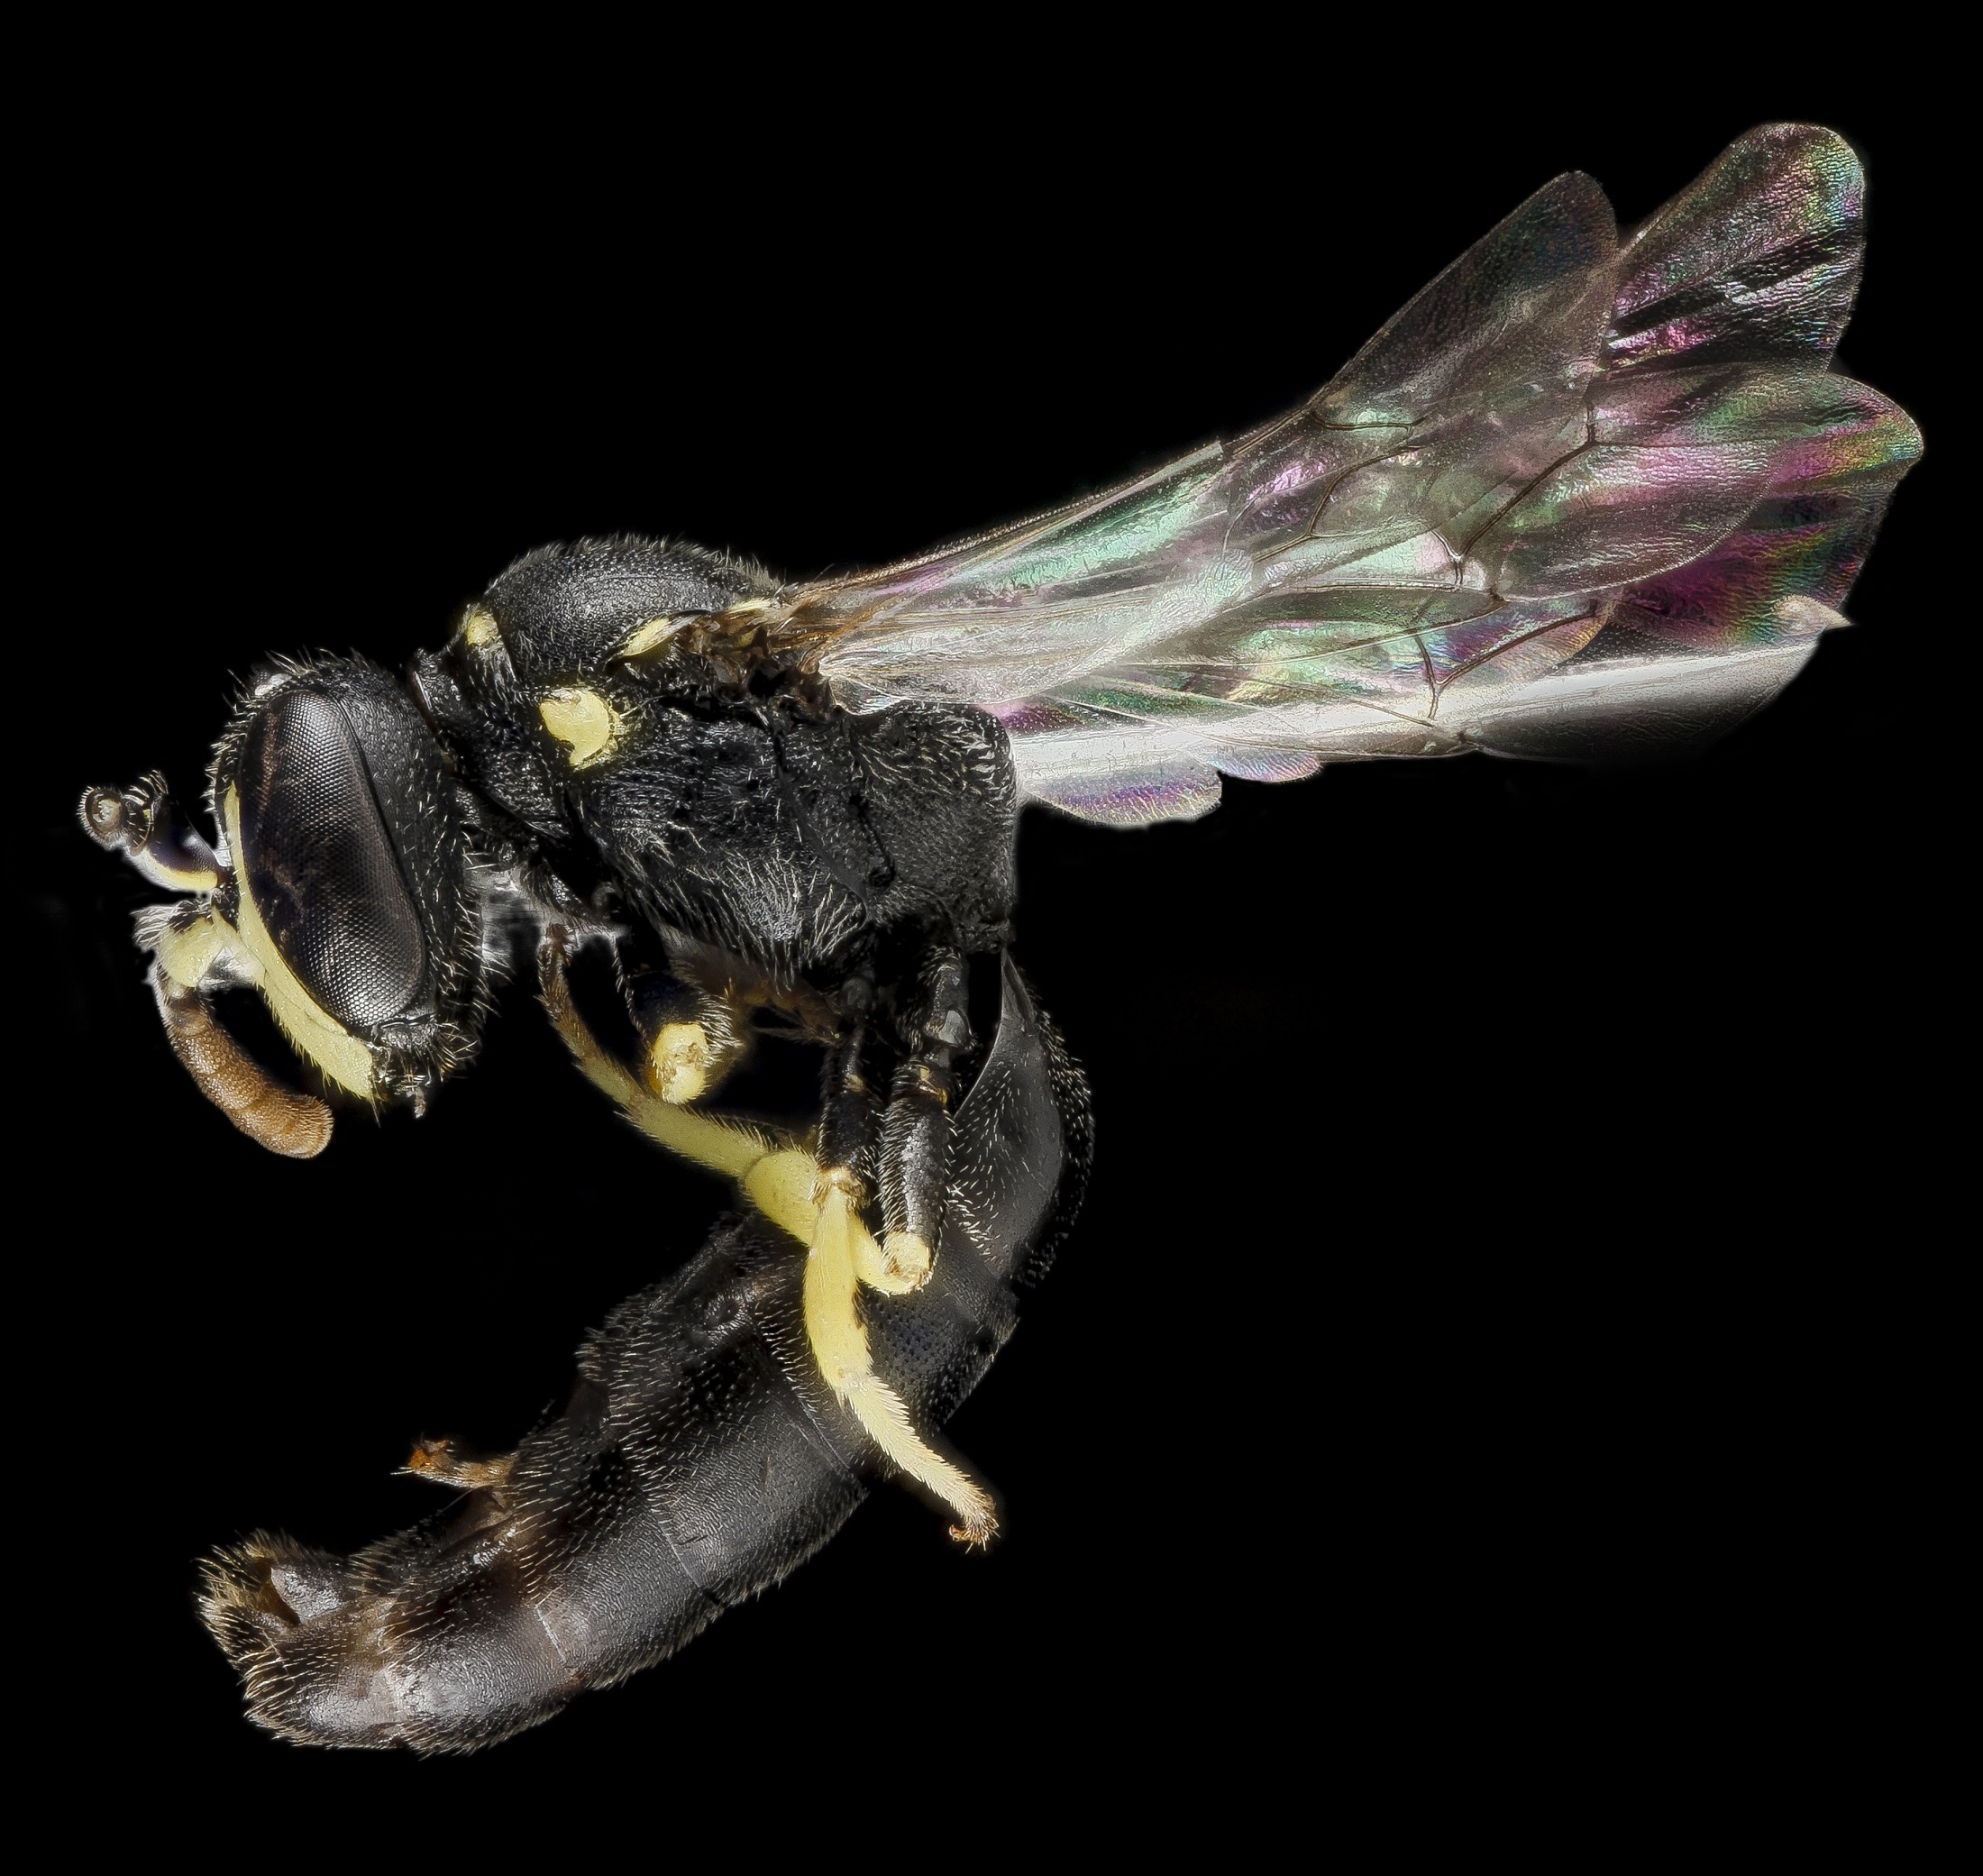
nature, flower, wildlife, portrait, insect, macro, bug, fauna, side view, invertebrate, close up, wings, bee, delicate, mounted, macro photography, honey bee, membrane winged insect, u s geological survey, wasp like, hylaeus georgicus